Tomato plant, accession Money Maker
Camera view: vertical (180 deg); turntable rotation: 180 degrees
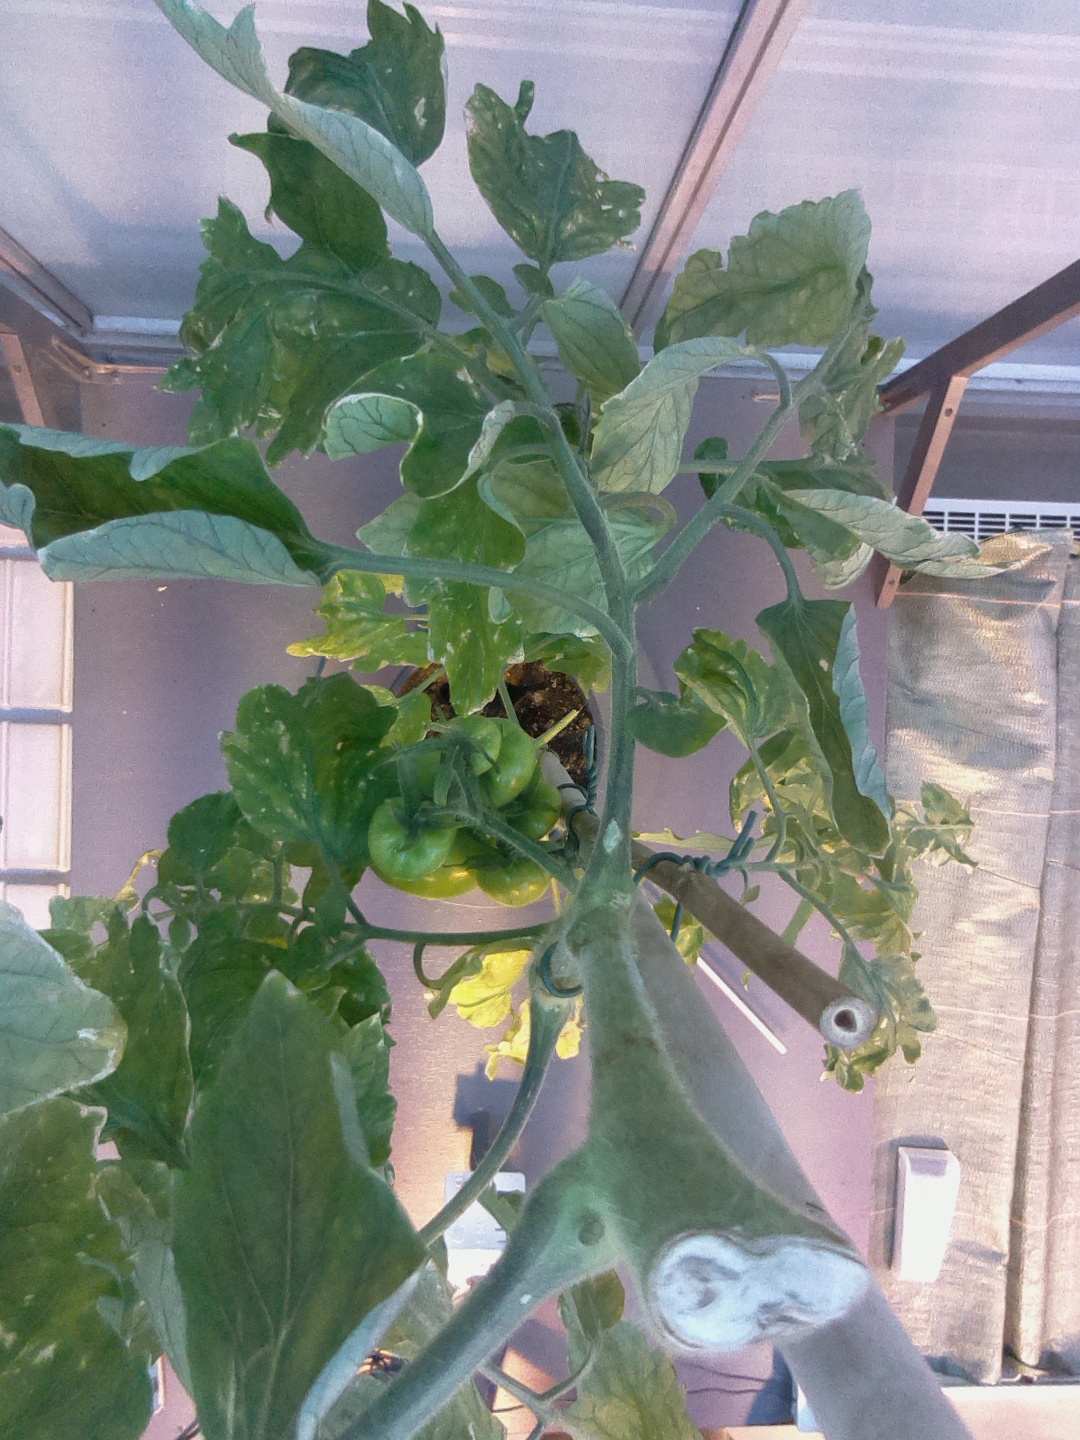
BBCH growth stage 79: 90% -100% of final fruit size